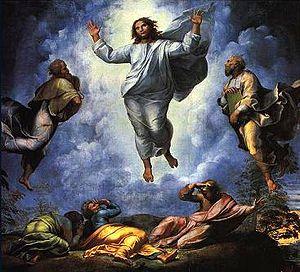
La Transfiguration est un épisode de la vie de Jésus-Christ relaté par le Nouveau Testament. La fête religieuse qui lui correspond se situe le 6 août. Il s'agit d'un changement d'apparence corporelle de Jésus pendant quelques instants de sa vie terrestre, pour révéler sa nature divine à trois disciples. Le mot « transfiguration » procède en français de la traduction latine du mot grec metamorphosis.